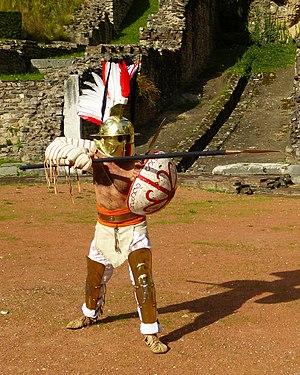
Reconstitution d'un hoplomache. Troupe PAX AUGUSTA.
L'hoplomaque ou oplomaque est un gladiateur de la catégorie des parmati, armé d'un petit bouclier hémisphérique. Son adversaire principal est le mirmillon. Plus rarement, il peut affronter le Thrace.